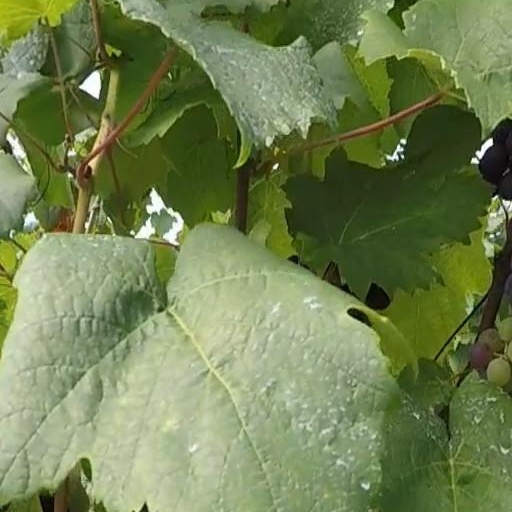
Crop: grape